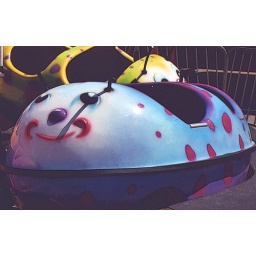
carnival ride... watch out for the black seats in the hot sun.